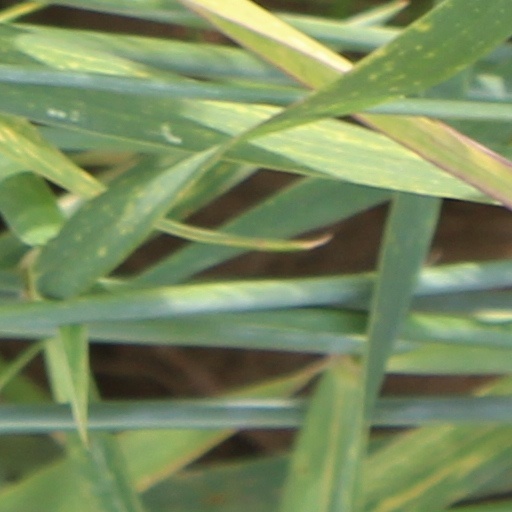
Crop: wheat